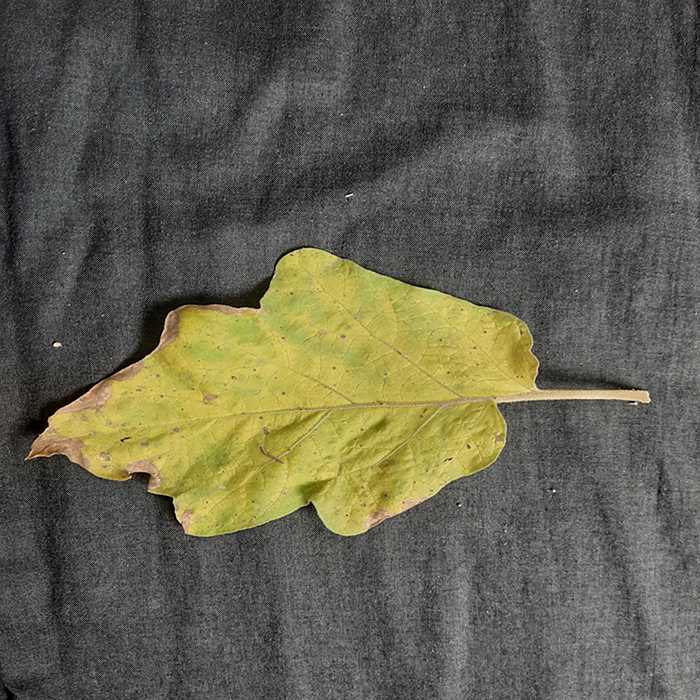
Plant: Eggplant
Label: Eggplant verticillium wilt